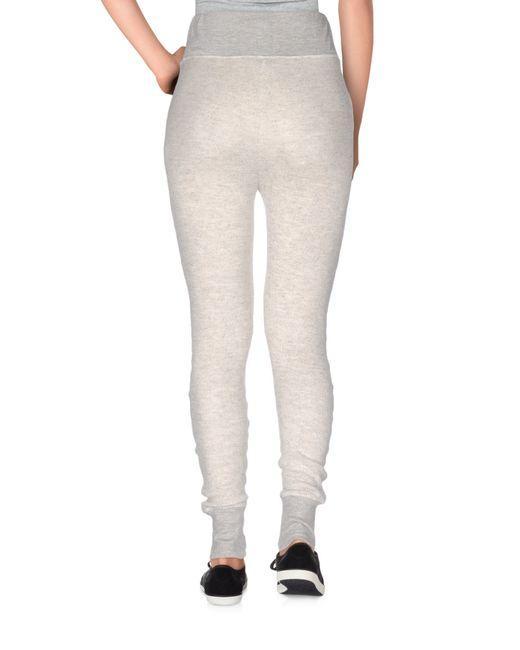
graue Skinny Joggerhose mit dickem Bund